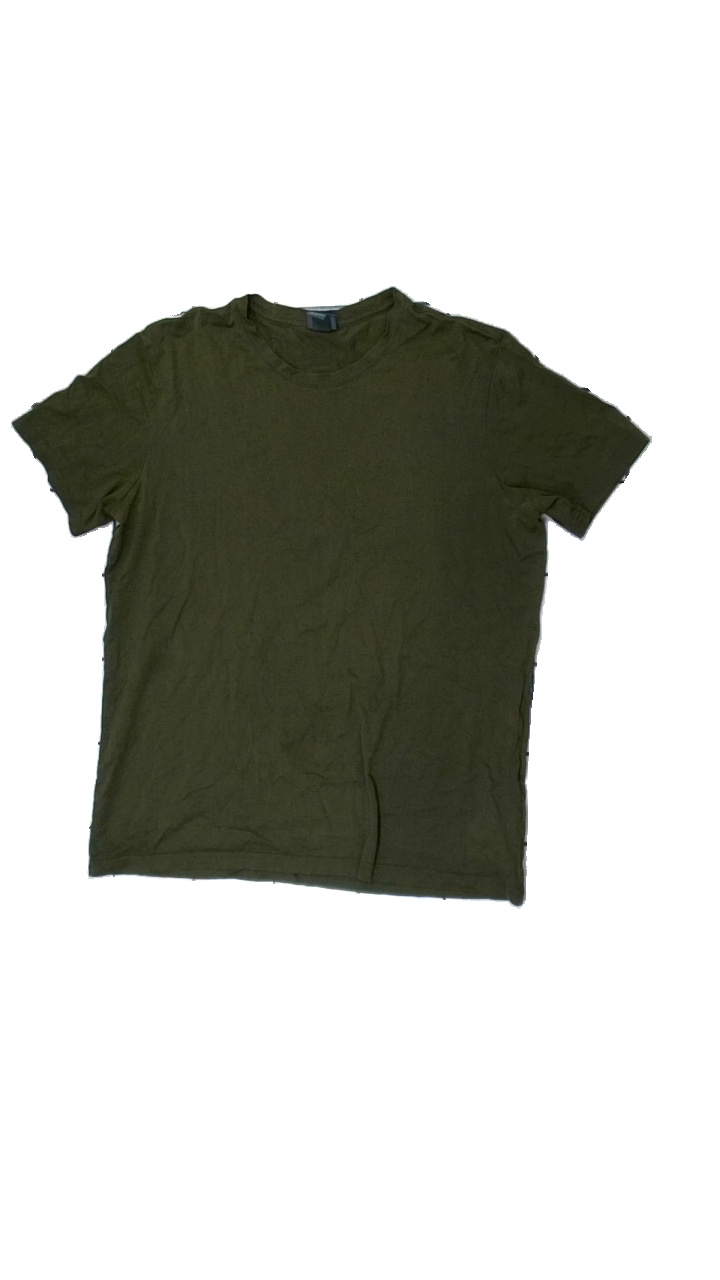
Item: T-shirt (Men)
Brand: H&m
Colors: Green
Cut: Regular
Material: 100% cott
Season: All
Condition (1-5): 4
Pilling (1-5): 5
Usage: Reuse
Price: <50